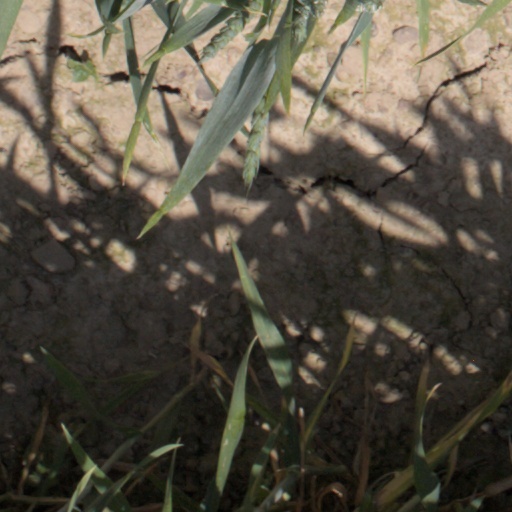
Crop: wheat